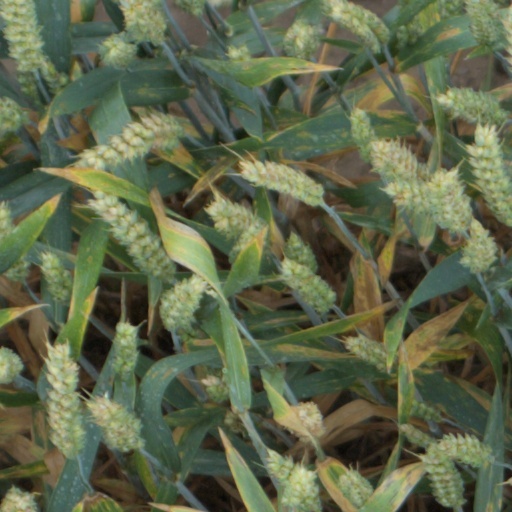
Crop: wheat